Jerome Kern

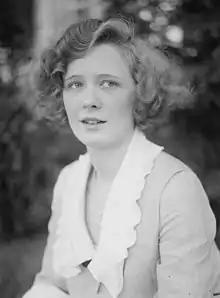
Marilyn Miller, the star of "Sally"

The 1920s were an extremely productive period in American musical theatre, and Kern created at least one show every year for the entire decade. His first show of 1920 was "The Night Boat", with book and lyrics by Anne Caldwell, which ran for more than 300 performances in New York and for three seasons on tour. Later in the same year, Kern wrote the score for "Sally", with a book by Bolton and lyrics by Otto Harbach. This show, staged by Florenz Ziegfeld, ran for 570 performances, one of the longest runs of any Broadway show in the decade, and popularized the song "Look for the Silver Lining" (which had been written for an earlier show), performed by the rising star Marilyn Miller. It also had a long run in London in 1921, produced by George Grossmith Jr. Kern's next shows were "Good Morning, Dearie" (1921, with Caldwell) which ran for 347 performances; followed in 1922 by a West End success, "The Cabaret Girl" in collaboration with Grossmith and Wodehouse; another modest success by the same team, "The Beauty Prize" (1923); and a Broadway flop, "The Bunch and Judy", remembered, if at all, as the first time Kern and Fred Astaire worked together.